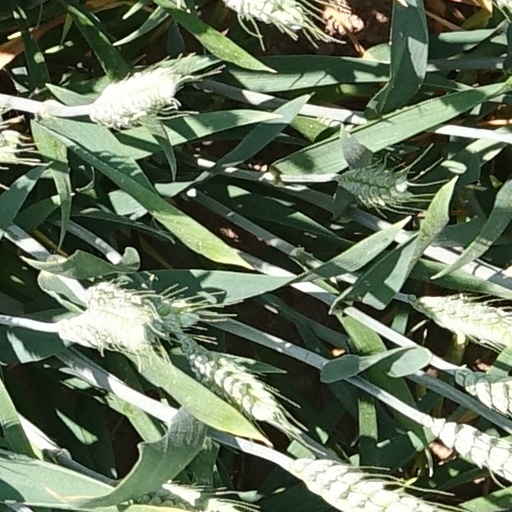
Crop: wheat